Battle of the Trebia

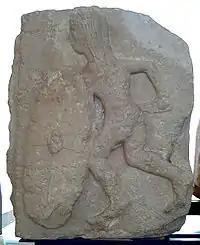

Rome's other consul, Sempronius Longus, had been assembling an army in western Sicily, with which it was planned to invade Africa the following year. Shocked by Hannibal's arrival and Scipio's setback, the Senate ordered this army to move north to assist Scipio. It probably covered part of the distance by sea as it arrived at Ariminum (modern Rimini) only 40 days later. Sempronius's army then marched to join Scipio's on the Trebia and set up camp alongside it. As Scipio was still partly incapacitated by his wounds Sempronius took overall command. Meanwhile, Hannibal bribed a force of Roman allies from Brundisium (modern Brindisi) garrisoning a large grain depot at Clastidium (modern Casteggio), to the west, into surrendering the place. This resolved any remaining Carthaginian logistical difficulties.